Paige Rense

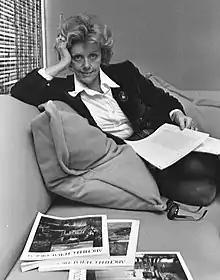
Rense in her office in 1976

Paige Rense, also known as Paige Rense Noland (May 4, 1929 – January 1, 2021) was an American writer and editor who served as editor-in-chief of "Architectural Digest" magazine from 1975 until 2010. She founded the Arthur Rense Prize poetry award. Rense also transformed the cooking magazine "Bon Appétit" into its modern format, was editor-in-chief of "GEO", and wrote a mystery novel, "Manor House" (Doubleday, 1997).